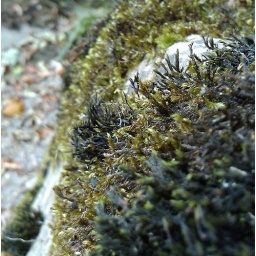
moss on rock by river